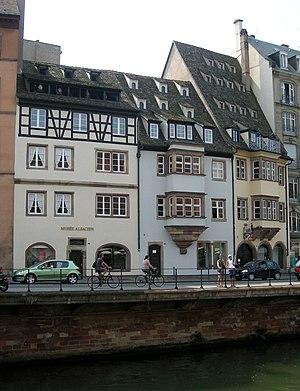
Au bord de l'Ill, le Musée alsacien de Strasbourg
Ce tableau présente la liste de tous les monuments historiques de Strasbourg, classés ou inscrits.